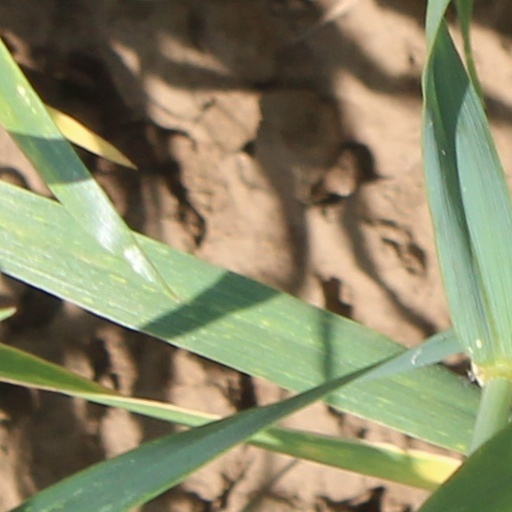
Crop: wheat